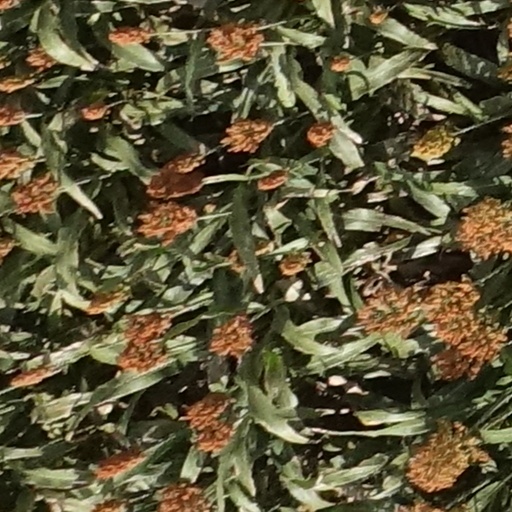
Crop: sorghum